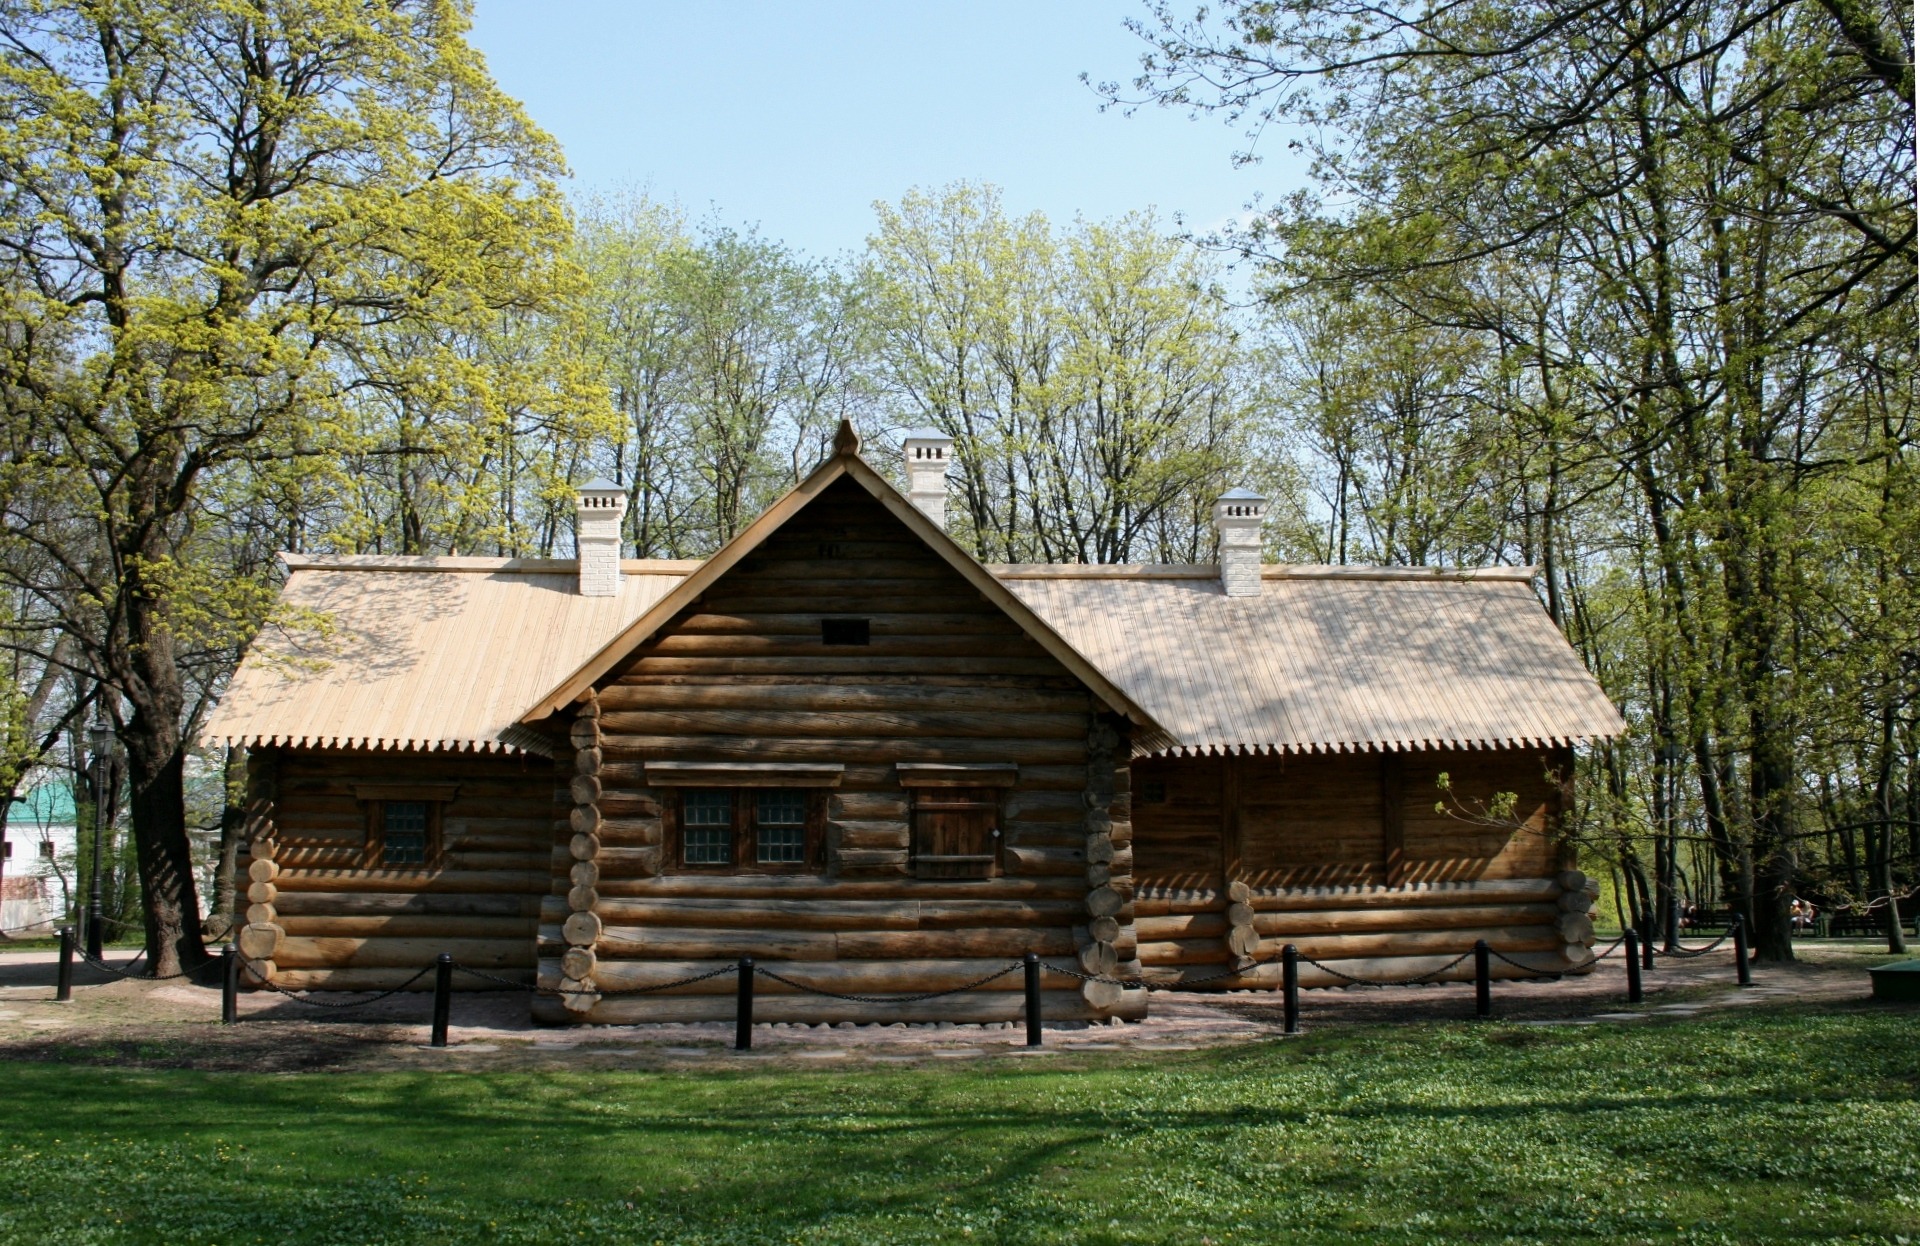
sky, wood, sunshine, farm, house, building, barn, home, hut, shack, spring, cottage, brown, chapel, historic, trees, farmhouse, estate, log cabin, green grass, rural area, wood cabin, tzar's dwelling, slanted roof, simplistic